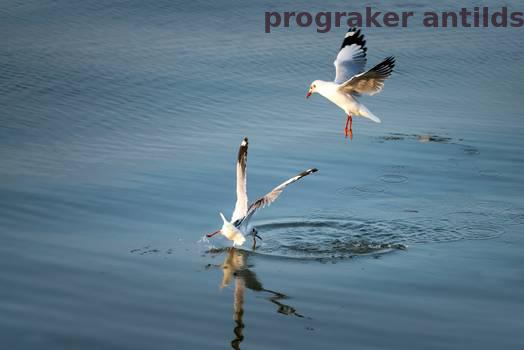
Label: Watermark